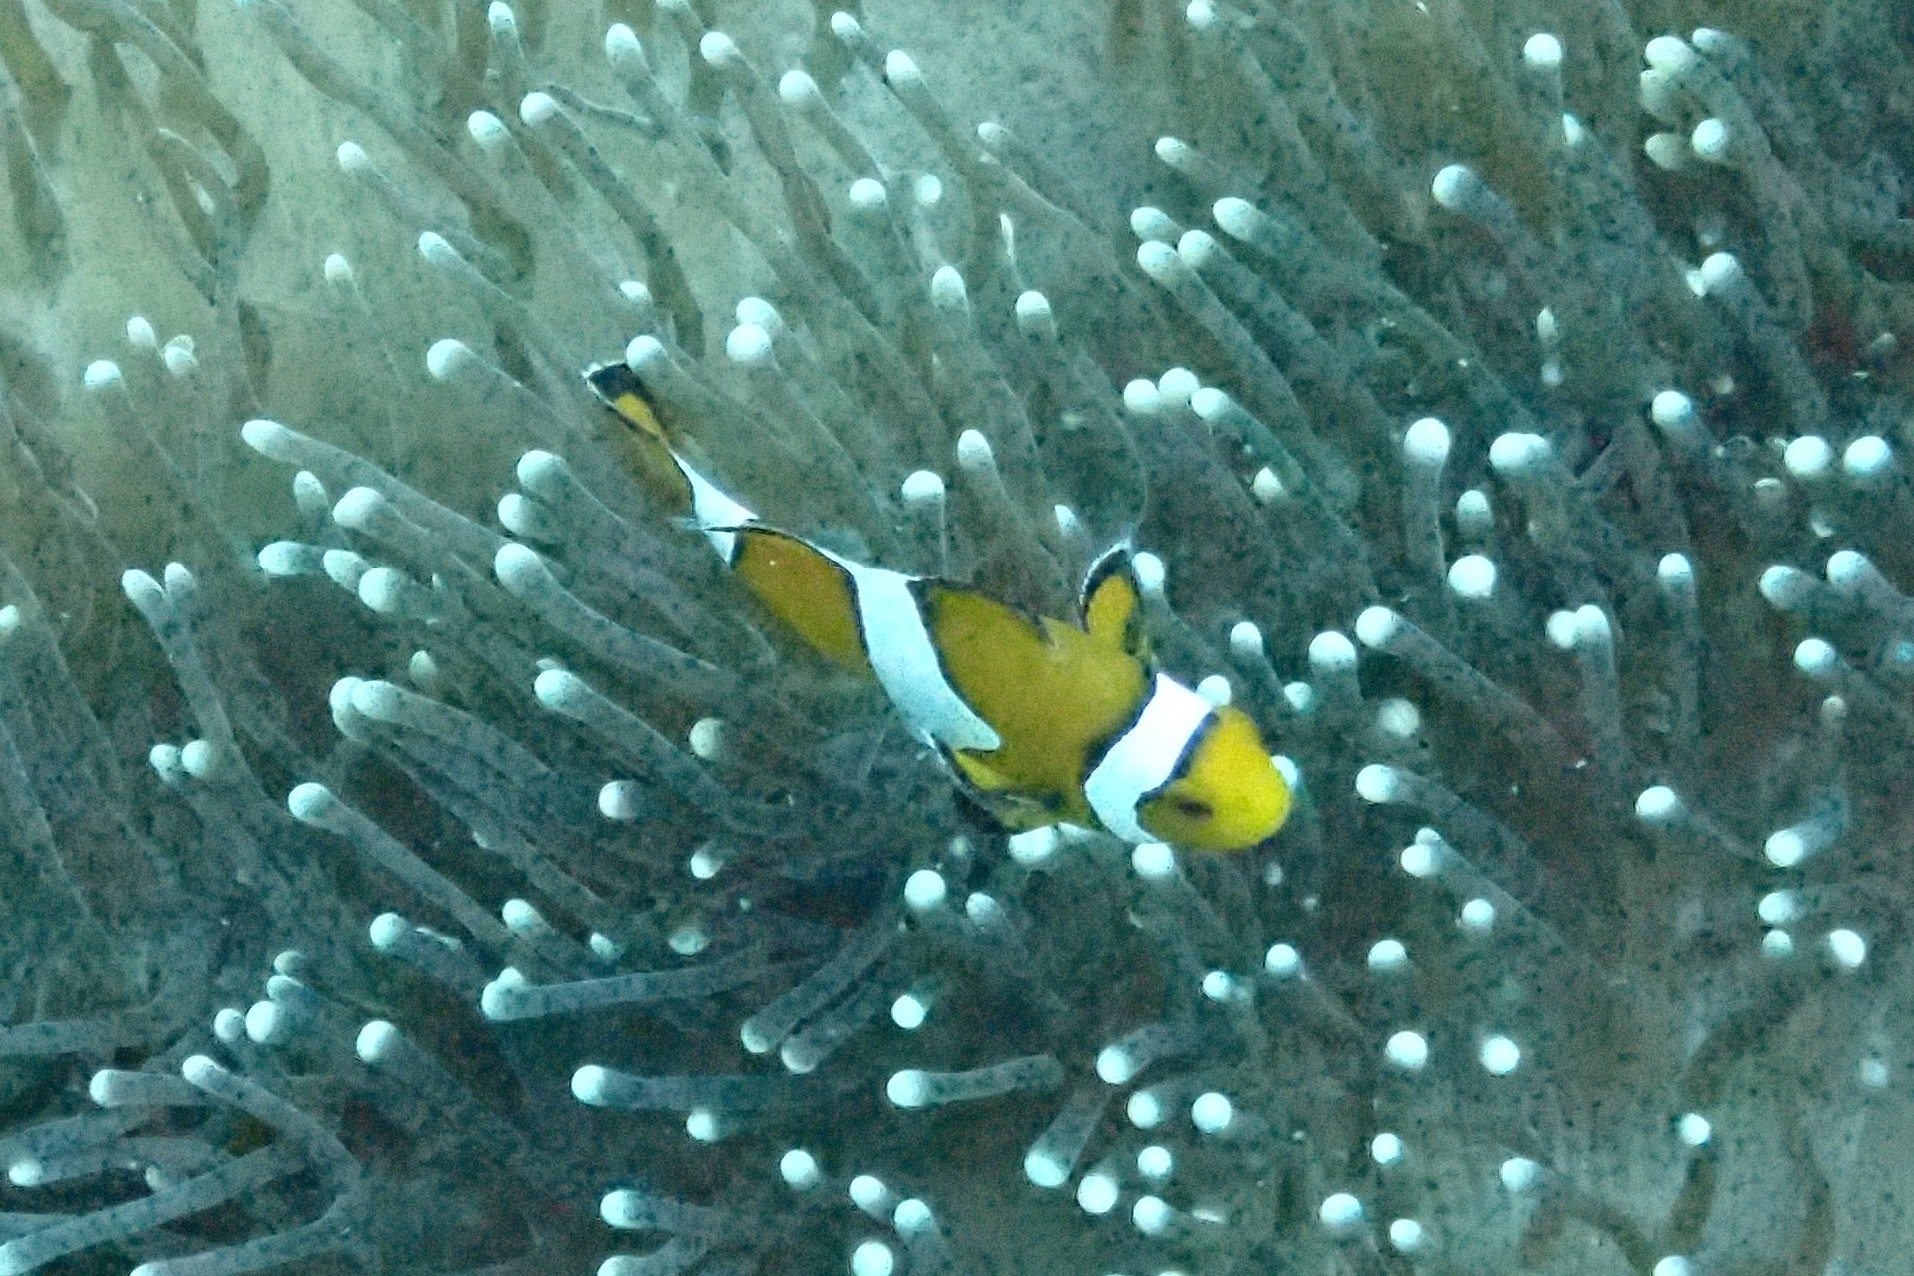
Amphiprion ocellaris (Ocellaris Anemonefish)